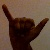
The image shows a hand gesture representing the letter 'Y' in Indian Sign Language.